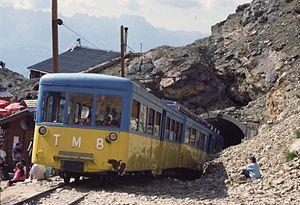
Saint-Gervais-les-Bains est une commune française située dans le département de la Haute-Savoie, en région Auvergne-Rhône-Alpes. Elle se situe dans le Val Montjoie, en haute-vallée de l'Arve, dans la province historique du Faucigny, et que l'on nomme le pays du Mont-Blanc.
Le tramway du Mont-Blanc ou TMB est une ligne de chemin de fer à crémaillère du massif du Mont-Blanc qui relie la gare SNCF de Saint-Gervais au glacier de Bionnassay en Haute-Savoie. Initialement la ligne devait atteindre le sommet du mont Blanc. Elle est la plus haute ligne de chemin de fer de France.